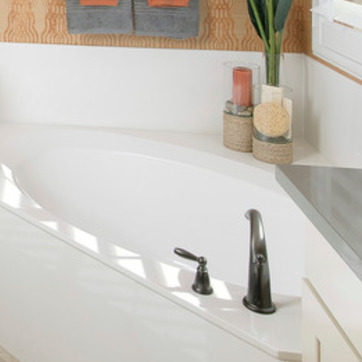
Material: ceramic